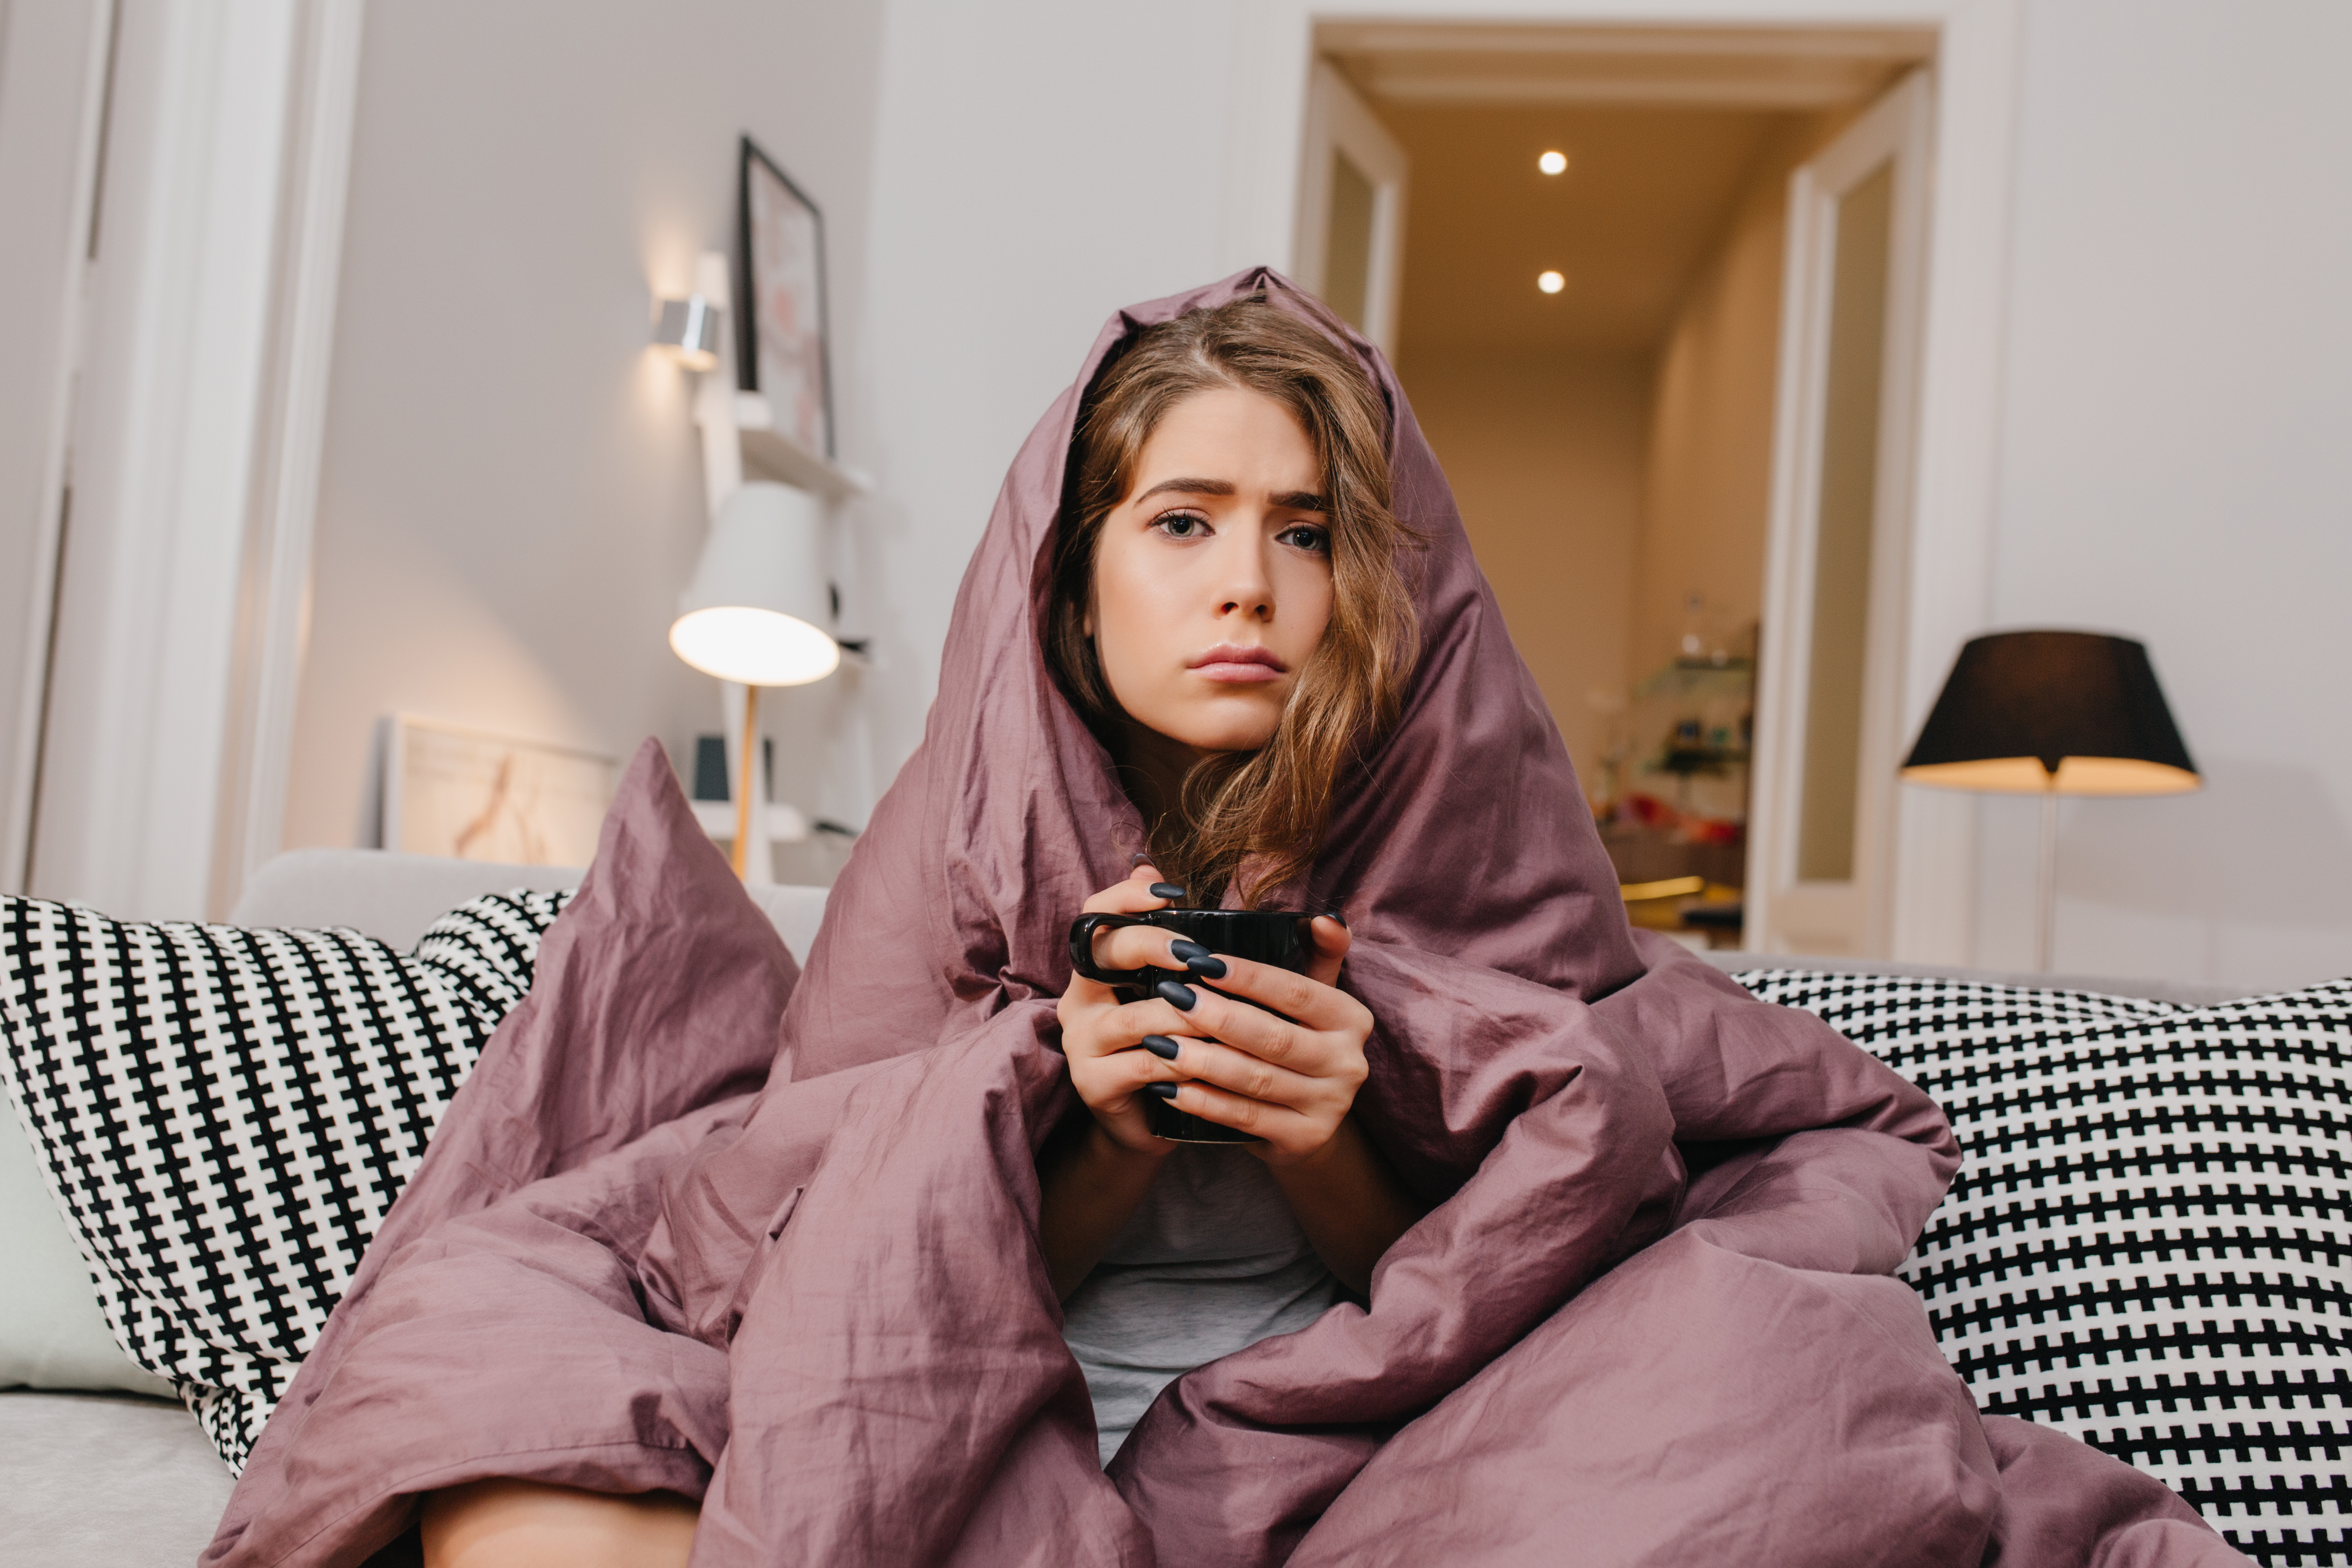
adult, beautiful, beverage, blanket, bored, brunette, cappuccino, casual, caucasian, cocoa, coffee, cold, comfort, comfortable, couch, cup, curly, cute, drink, emotion, enjoy, espresso, european, expression, female, fun, girl, hand, hot chocolate, indoor, interior, latte, leisure, lifestyle, mug, pensive, people, person, plaid, pleasure, relaxation, sad, sofa, tea, thoughtful, unhappy, unpleased, white, winter, woman, hair, beauty, sitting, lip, outerwear, room, long hair, furniture, brown hair, interior design, hair coloring